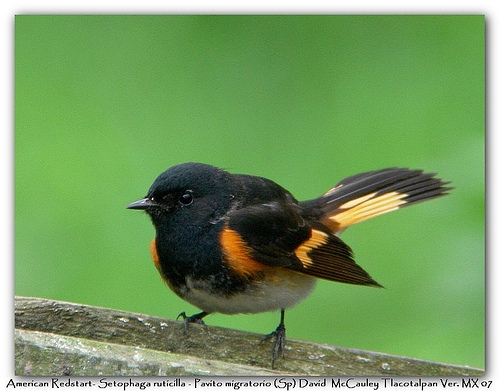
this little bird is nearly all black, with orange wingbars and outer retrices.
this bird is mostly black with some orange and yellow spots on the secondary wings, the outer rectrices, and under the wings.
this is a black bird with a white belly and yellow wing.
this small puffy bird is primarily black with a white belly, and some yellow on the wingbars, sides and retrices.
a short and stocky black bird with a small peak that's sharp
this bird has wings that are black and yellow and has a rotund body
this bird has a mostly grey bird with yellow on its wings and tail and a white breast.
a small mostly black bird with small bits of orange on its wing and tail feathers and a white belly.
this bird has a black head and back, and one orange stripe on each wing.
this is a small bird with a black head, breast and back , dark brown wings with orange wingbars and orange sides.
Species: American Redstart